Question: Please indicate a possible affordance area of bicycle that can be used for sitting on
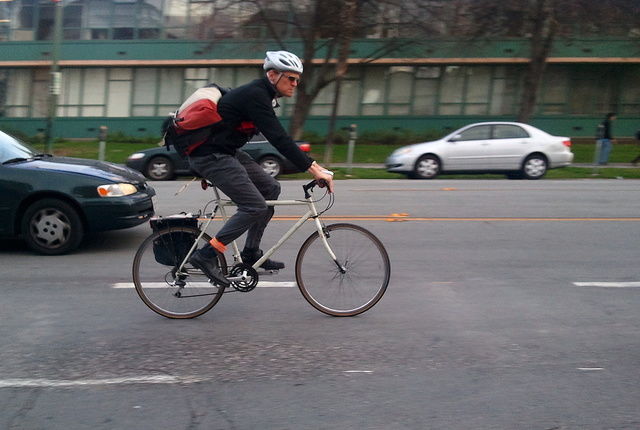
Answer: [181.399, 161.163, 219.693, 179.138]